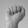
ASL letter: A